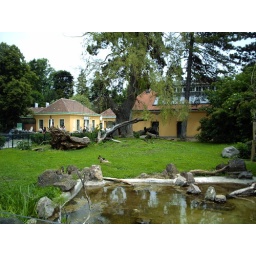
All the animals live in open enclosures with houses. No idea what animal is in this picture.